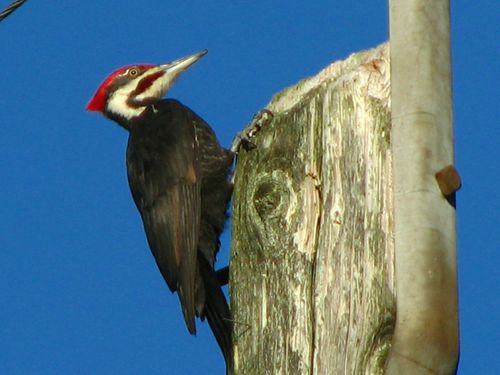
A photo of a pileated woodpecker